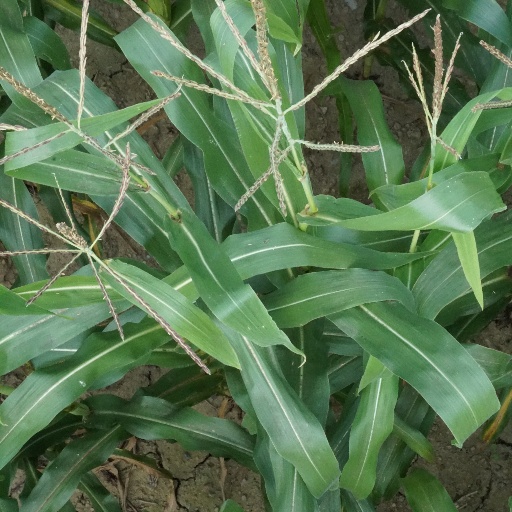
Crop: maize; corn